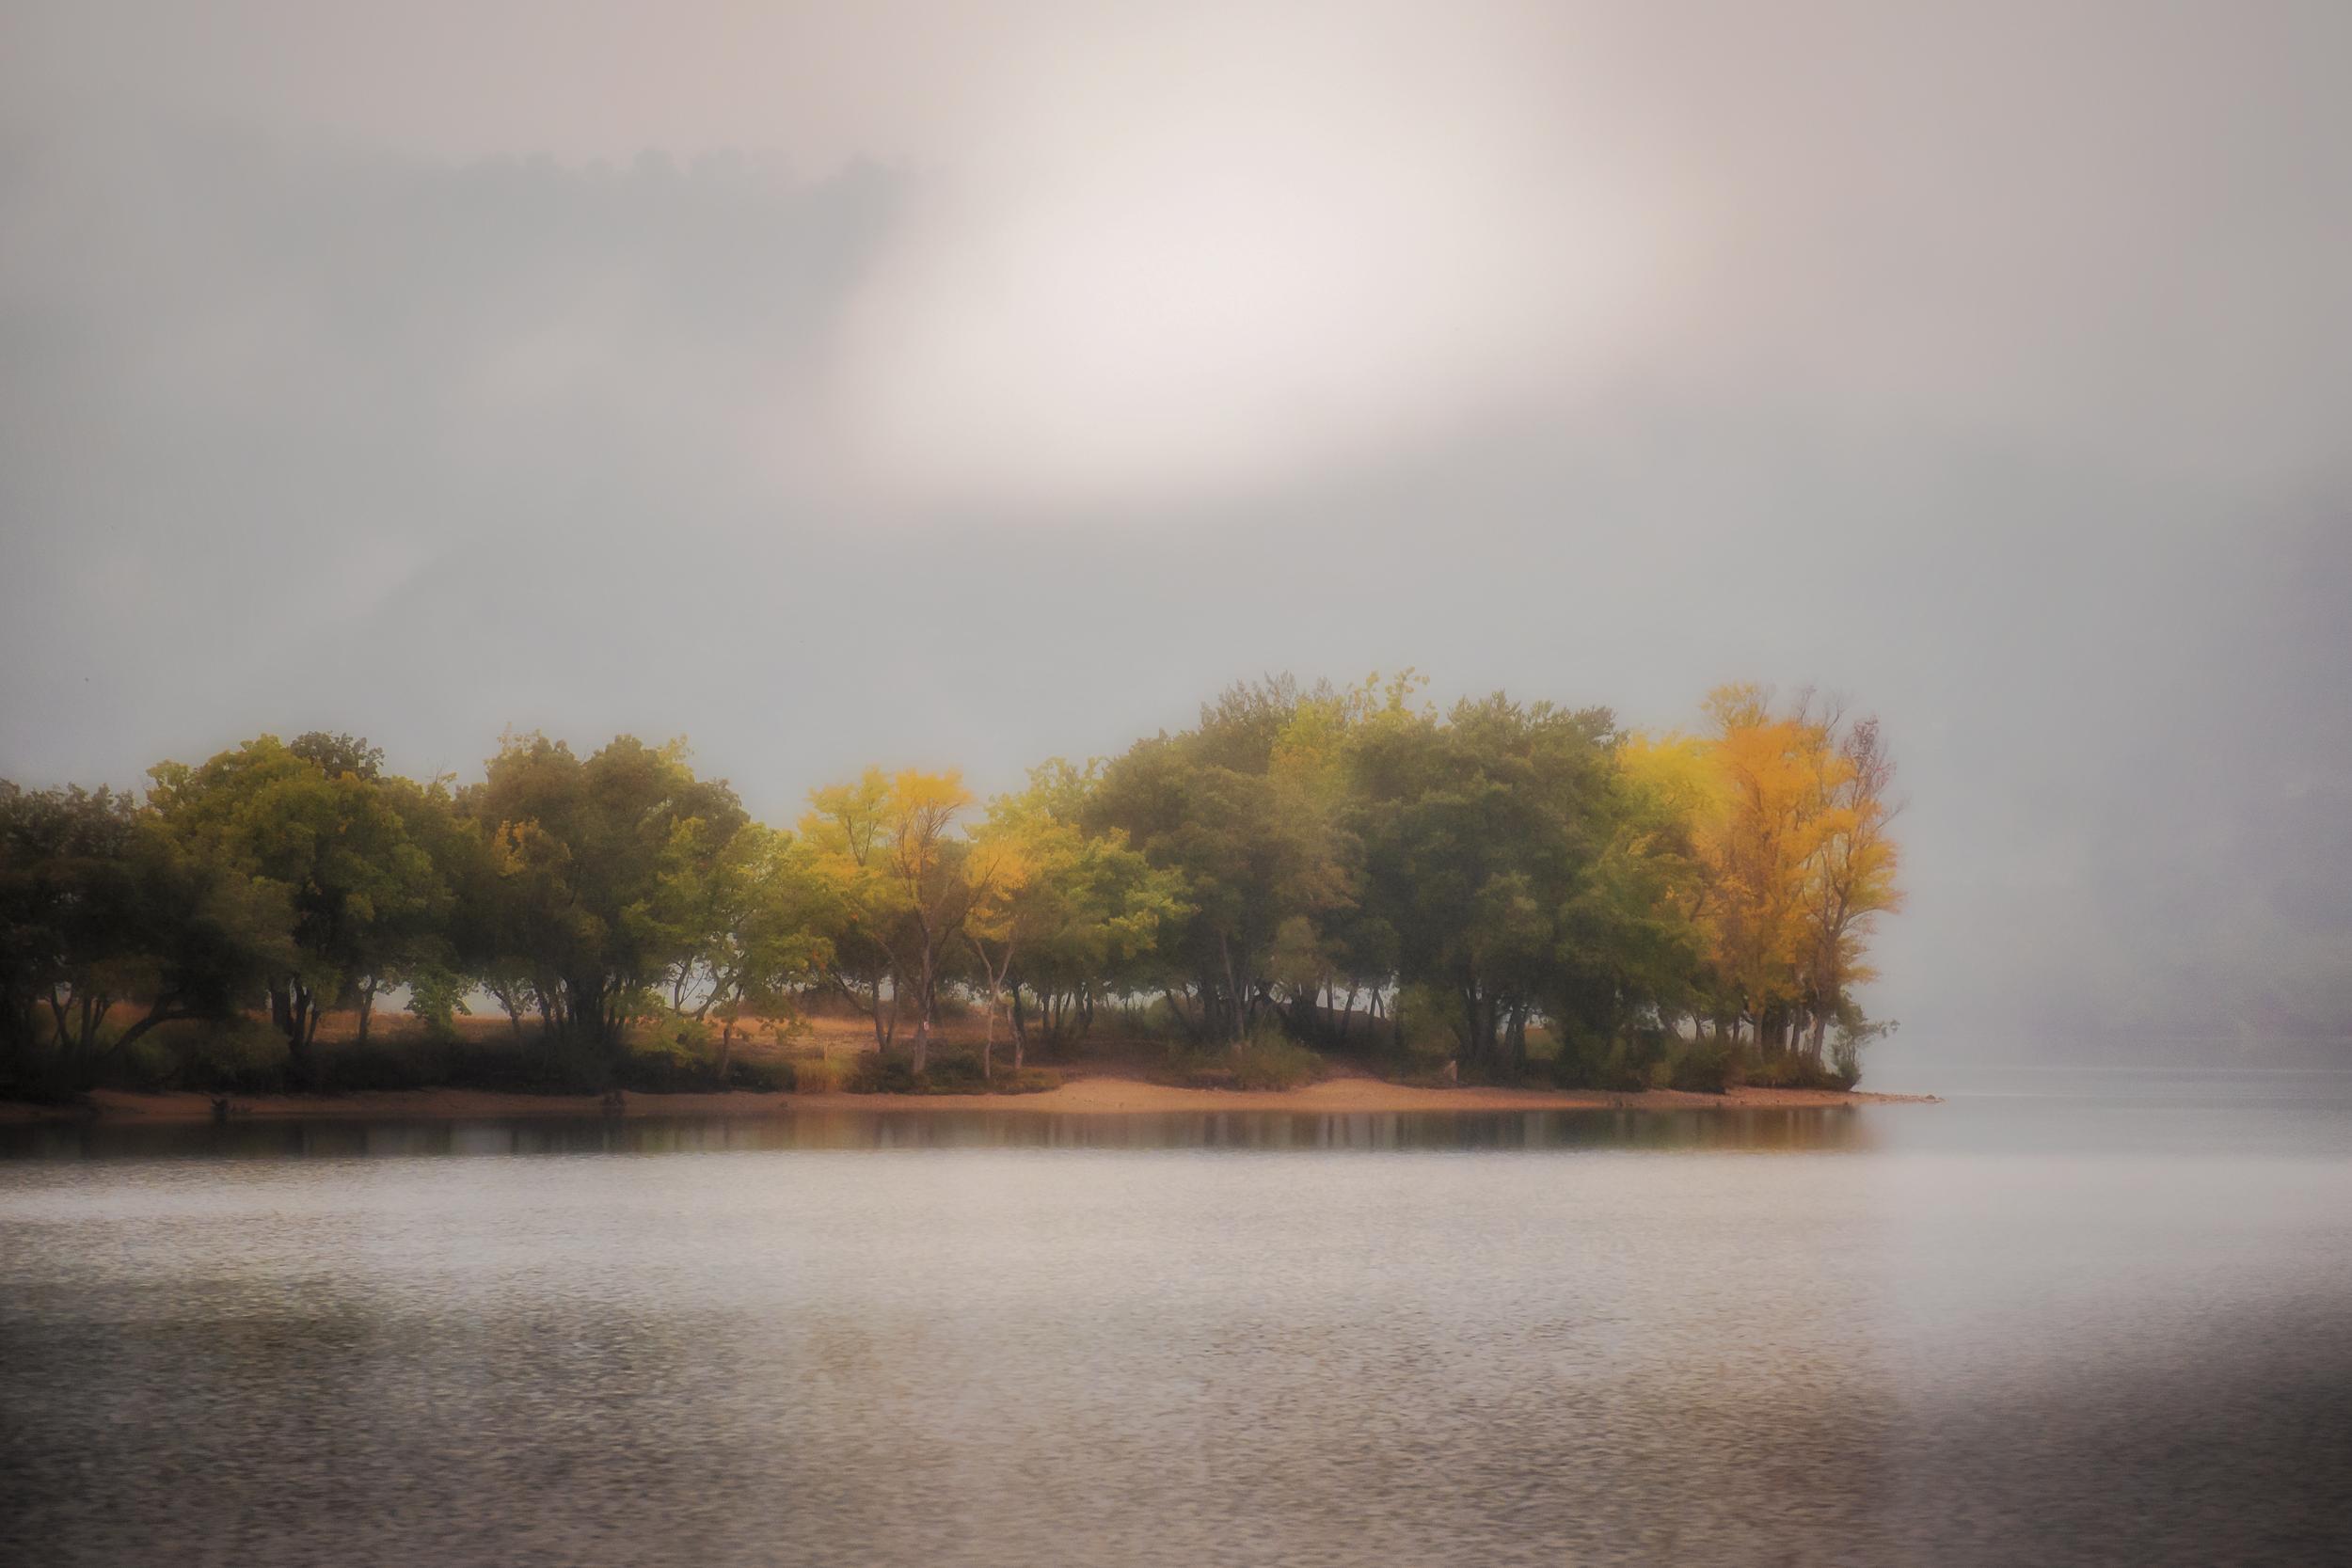
tree, nature, cloud, fog, sunrise, sunset, mist, sunlight, morning, lake, dawn, river, dusk, europe, evening, reflection, autumn, weather, nikon, season, nikkor, curuyann, atmospheric phenomenon